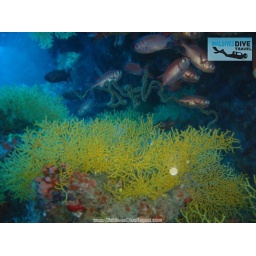
A green spot of coral provides a playground for these fish in the Maldives.